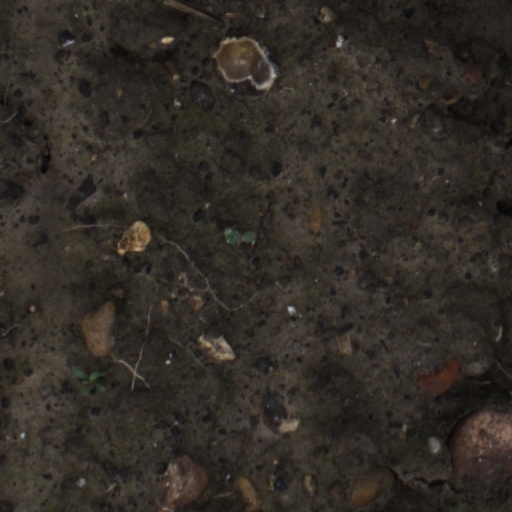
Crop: wheat